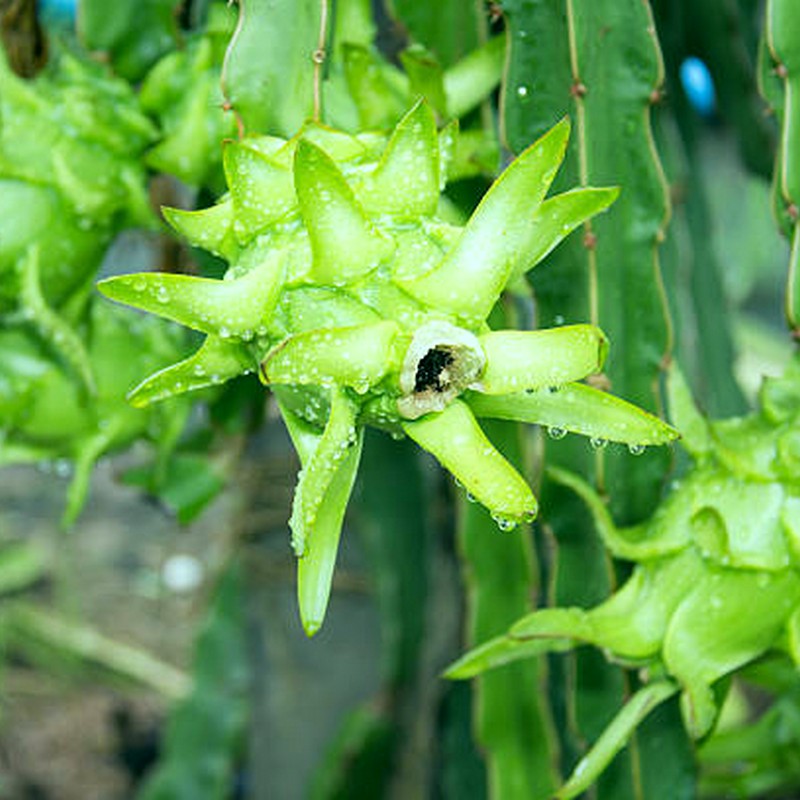
Label: Immature Dragon Fruit